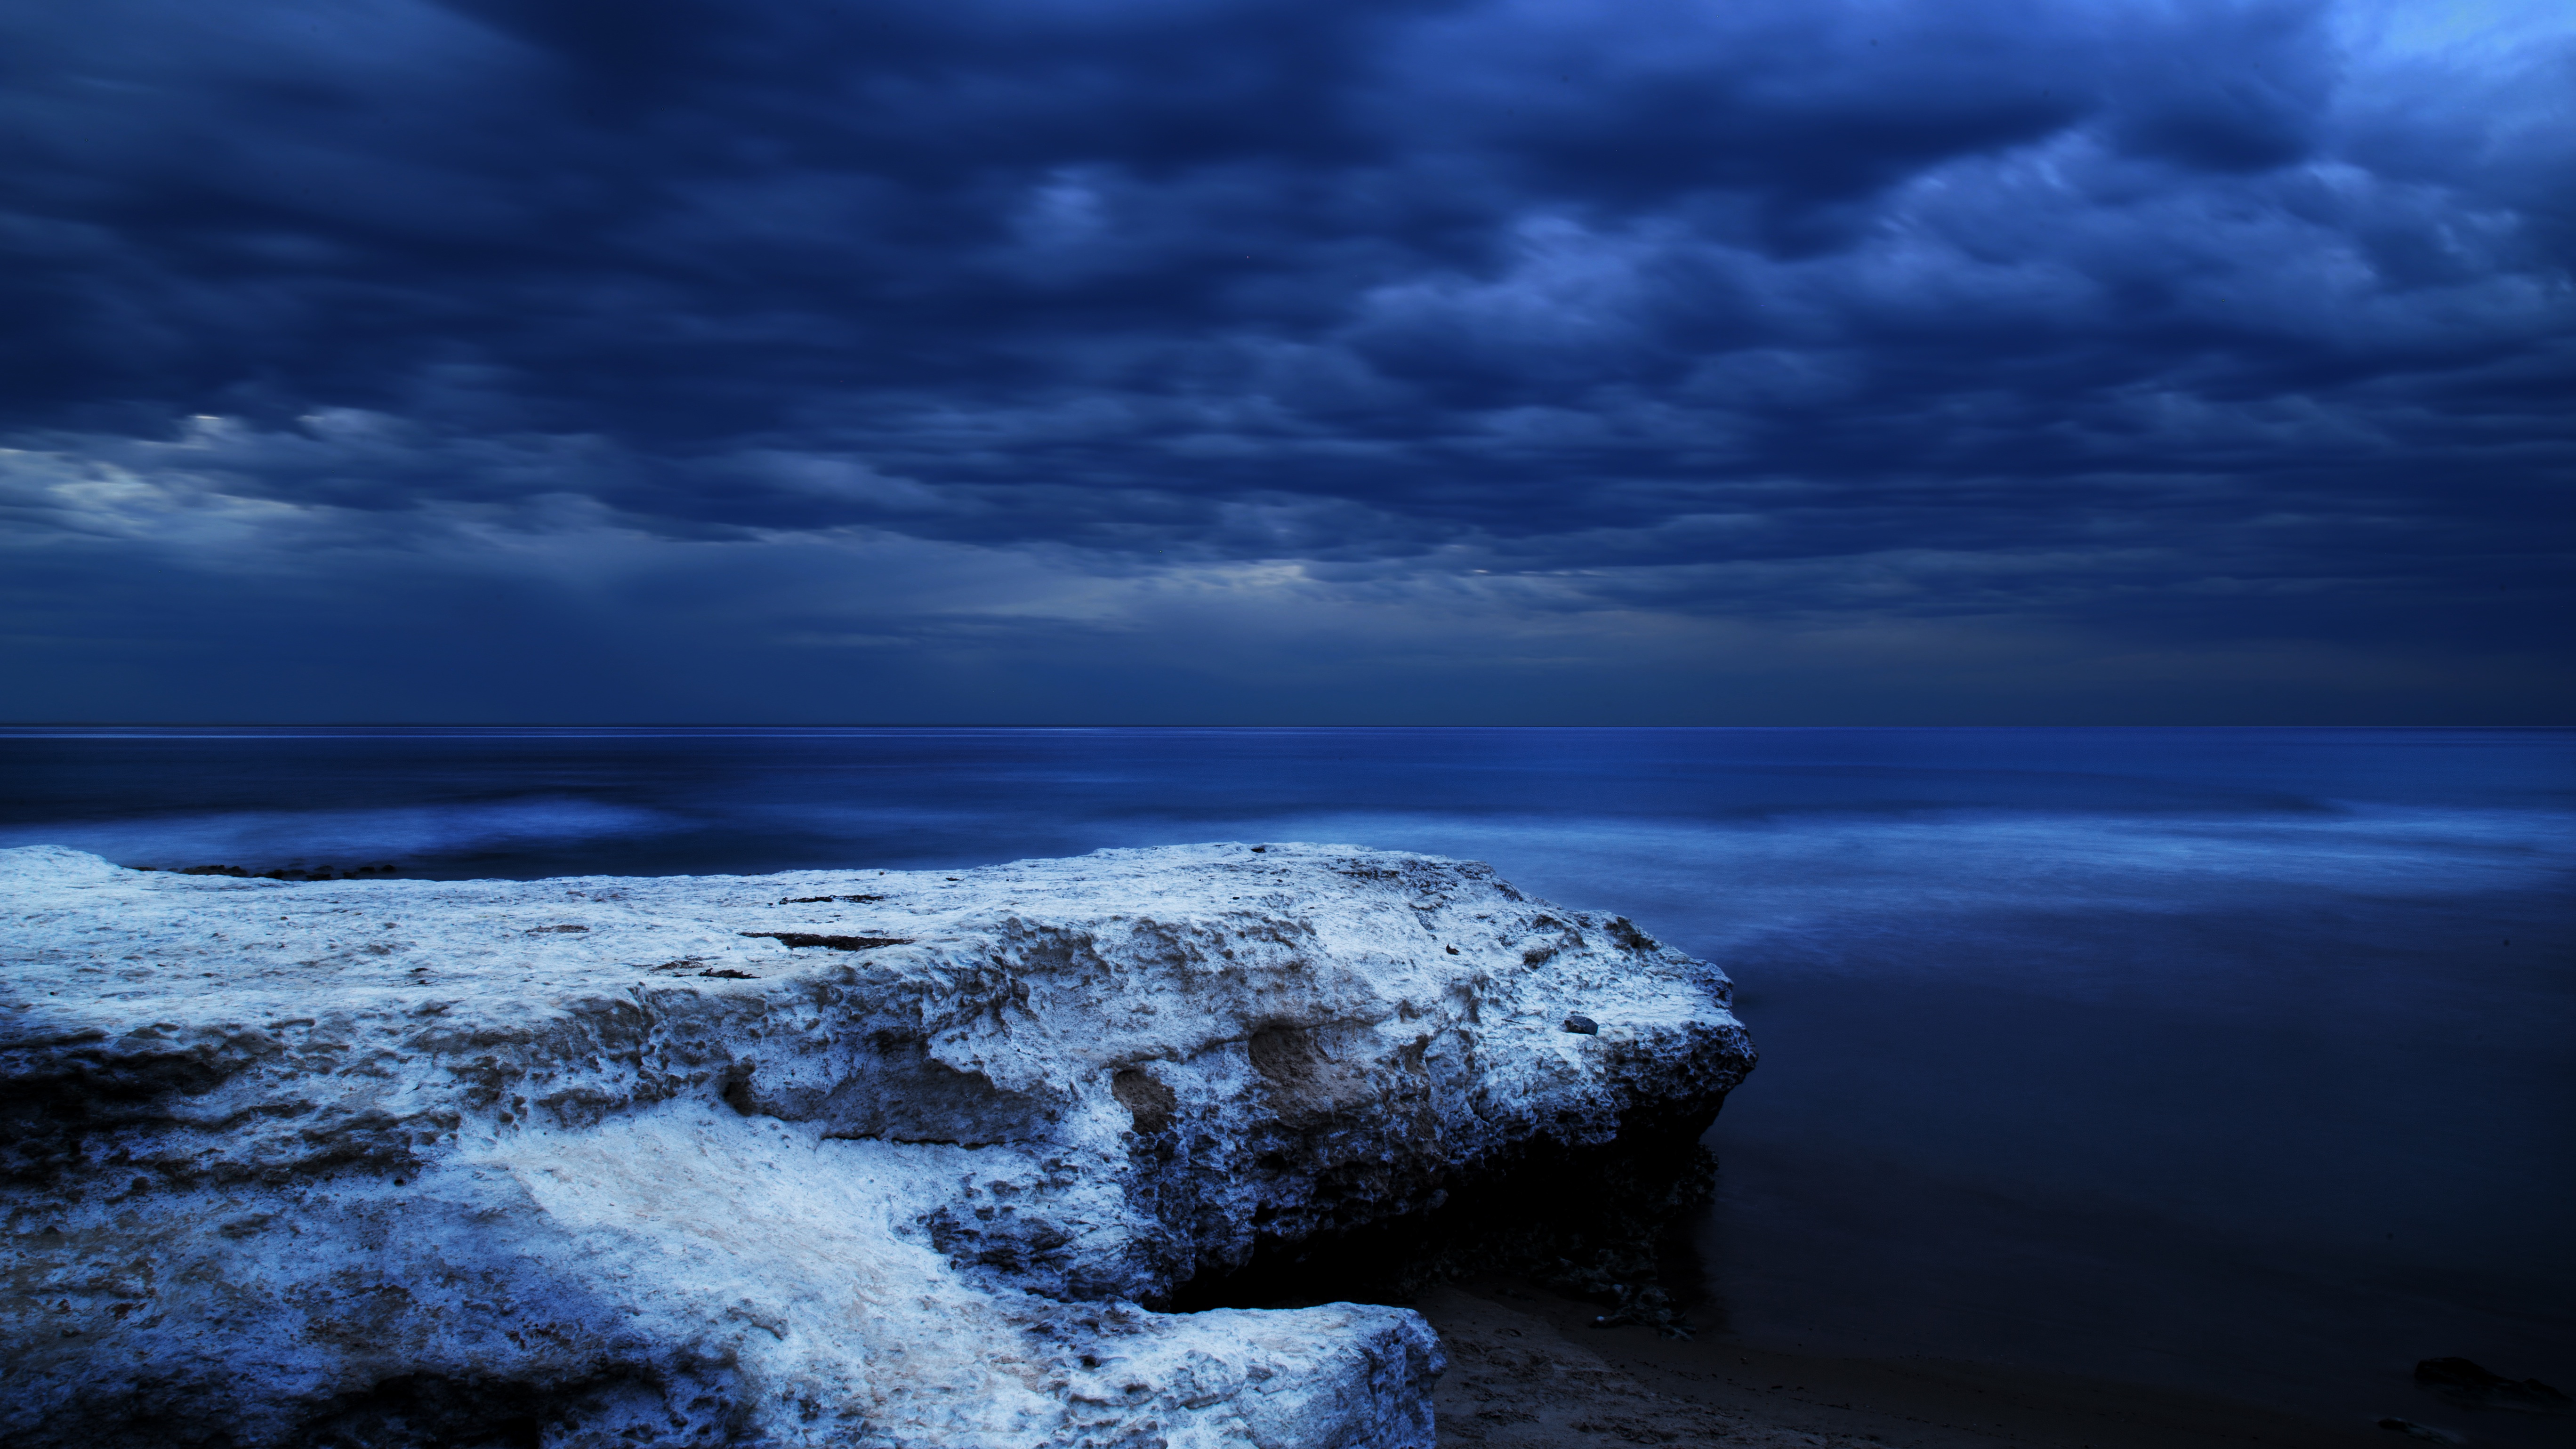
sea, coast, water, nature, rock, ocean, horizon, cold, cloud, sky, sunrise, night, sunlight, morning, shore, wave, dawn, atmosphere, dusk, ice, evening, reflection, weather, darkness, blue, moonlight, rocks, clouds, dark clouds, meteorological phenomenon, atmospheric phenomenon, wind wave